British Legions

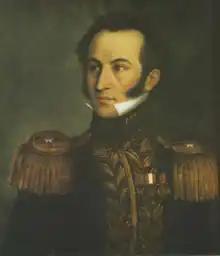
Colonel Arthur Sandes who commanded the Rifles

The Legion adopted the motto "Morir o vencer" (Die or Conquer), as well as an anthem, composed to the tune of Ye Gentlemen of England which was continually played by the Legion's band. The uniforms were similar to those worn by the British army which had been supplied by the firm of Herring and Richardson who had also fitted out the ships. In Ireland a similar recruiting process took place. Led by John D'Evereux who enlisted 1700 men which became known as the Irish Legion.